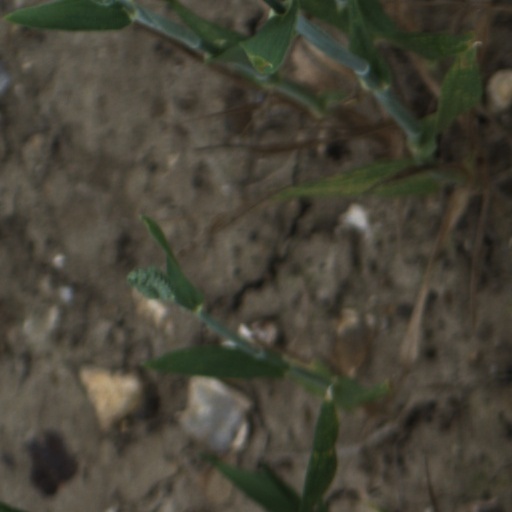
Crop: wheat